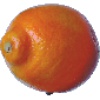
Label: Tangelo 1